Mike Lake (politician)

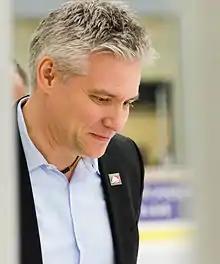
Lake in 2015

Michael Stanley Lake (born June 4, 1969) is a Canadian politician, businessman, and sports executive in Alberta, Canada who represented the riding of Edmonton—Mill Woods—Beaumont from 2006 to 2015 and Edmonton—Wetaskiwin from 2015 to 2025, he has represented the riding of Leduc—Wetaskiwin since 2025. He is a member of the Conservative Party of Canada and served as Parliamentary Secretary to the Minister of Industry under Prime Minister Stephen Harper.